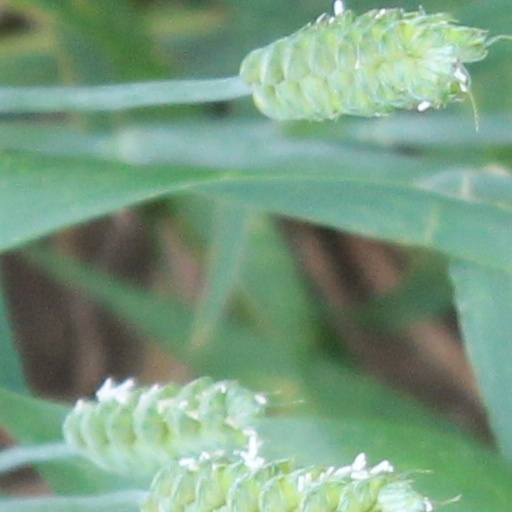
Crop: wheat